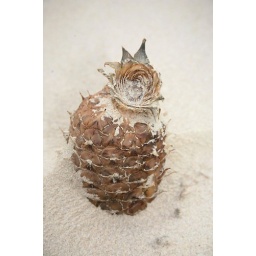
A Pineapple fruit on the beach near Angourie Point, Yuraygir National Park, New South Wales.